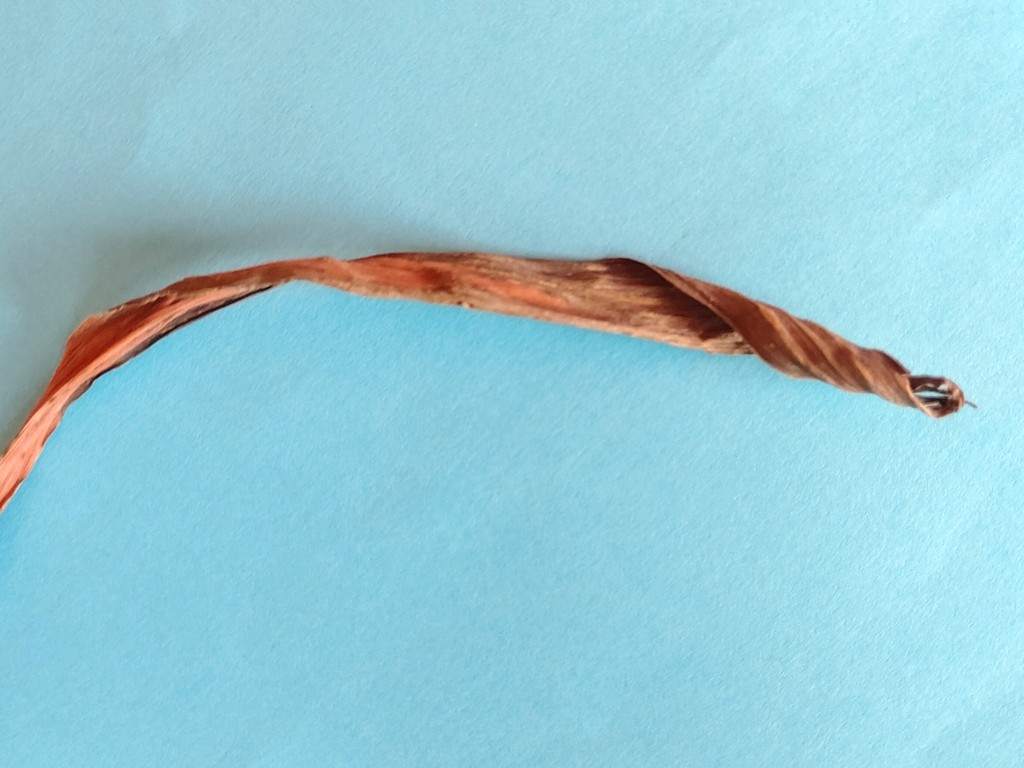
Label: Dried